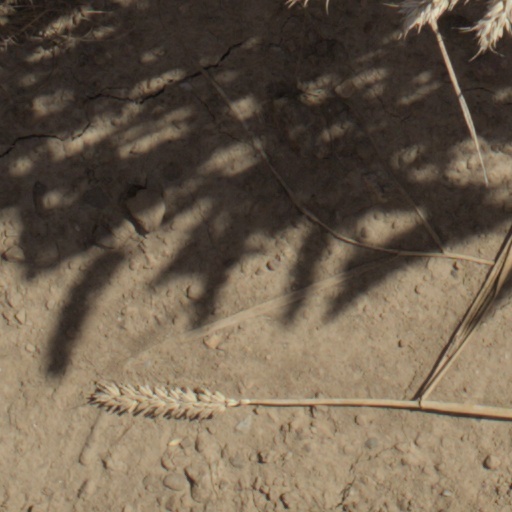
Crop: wheat